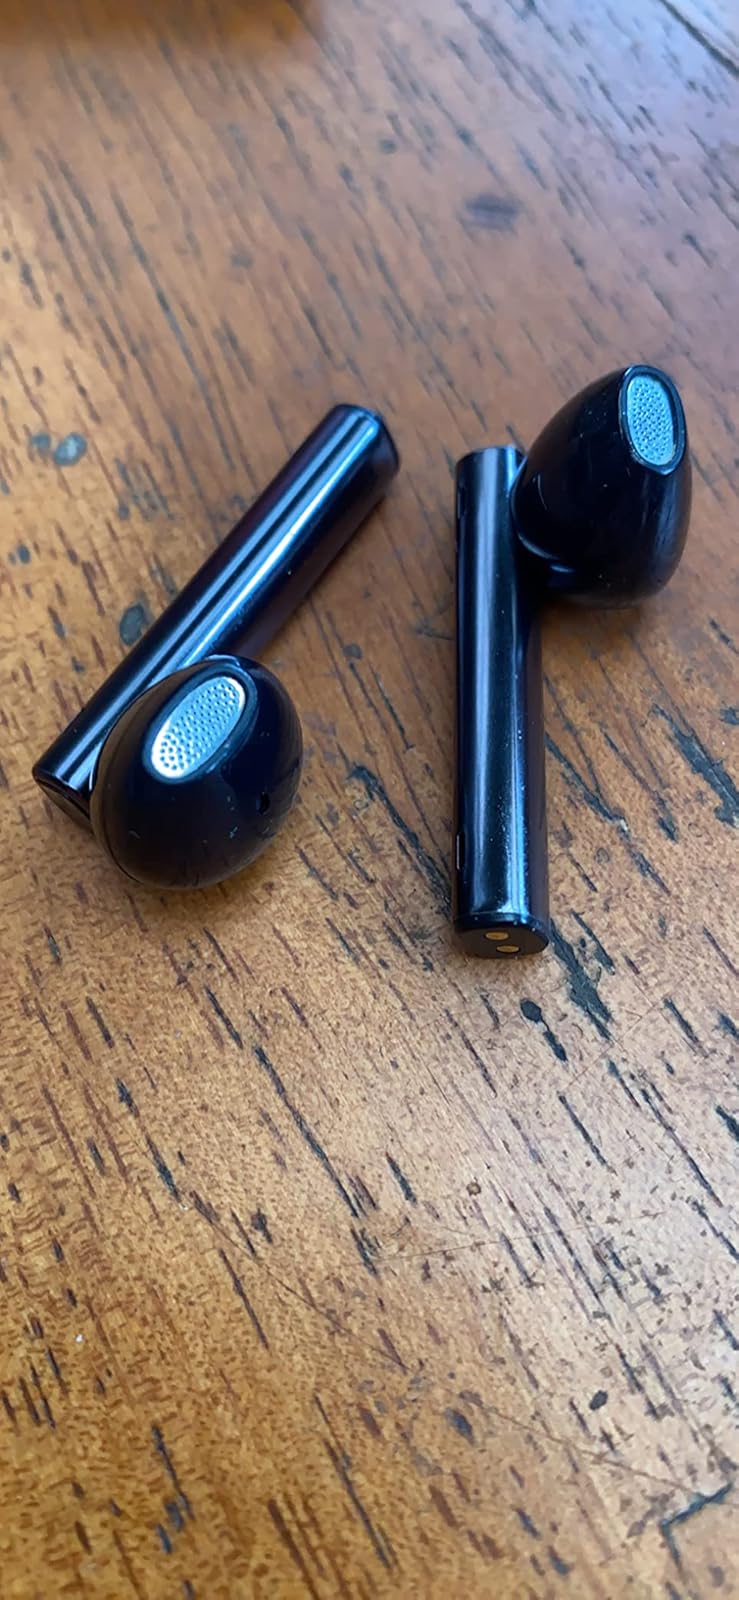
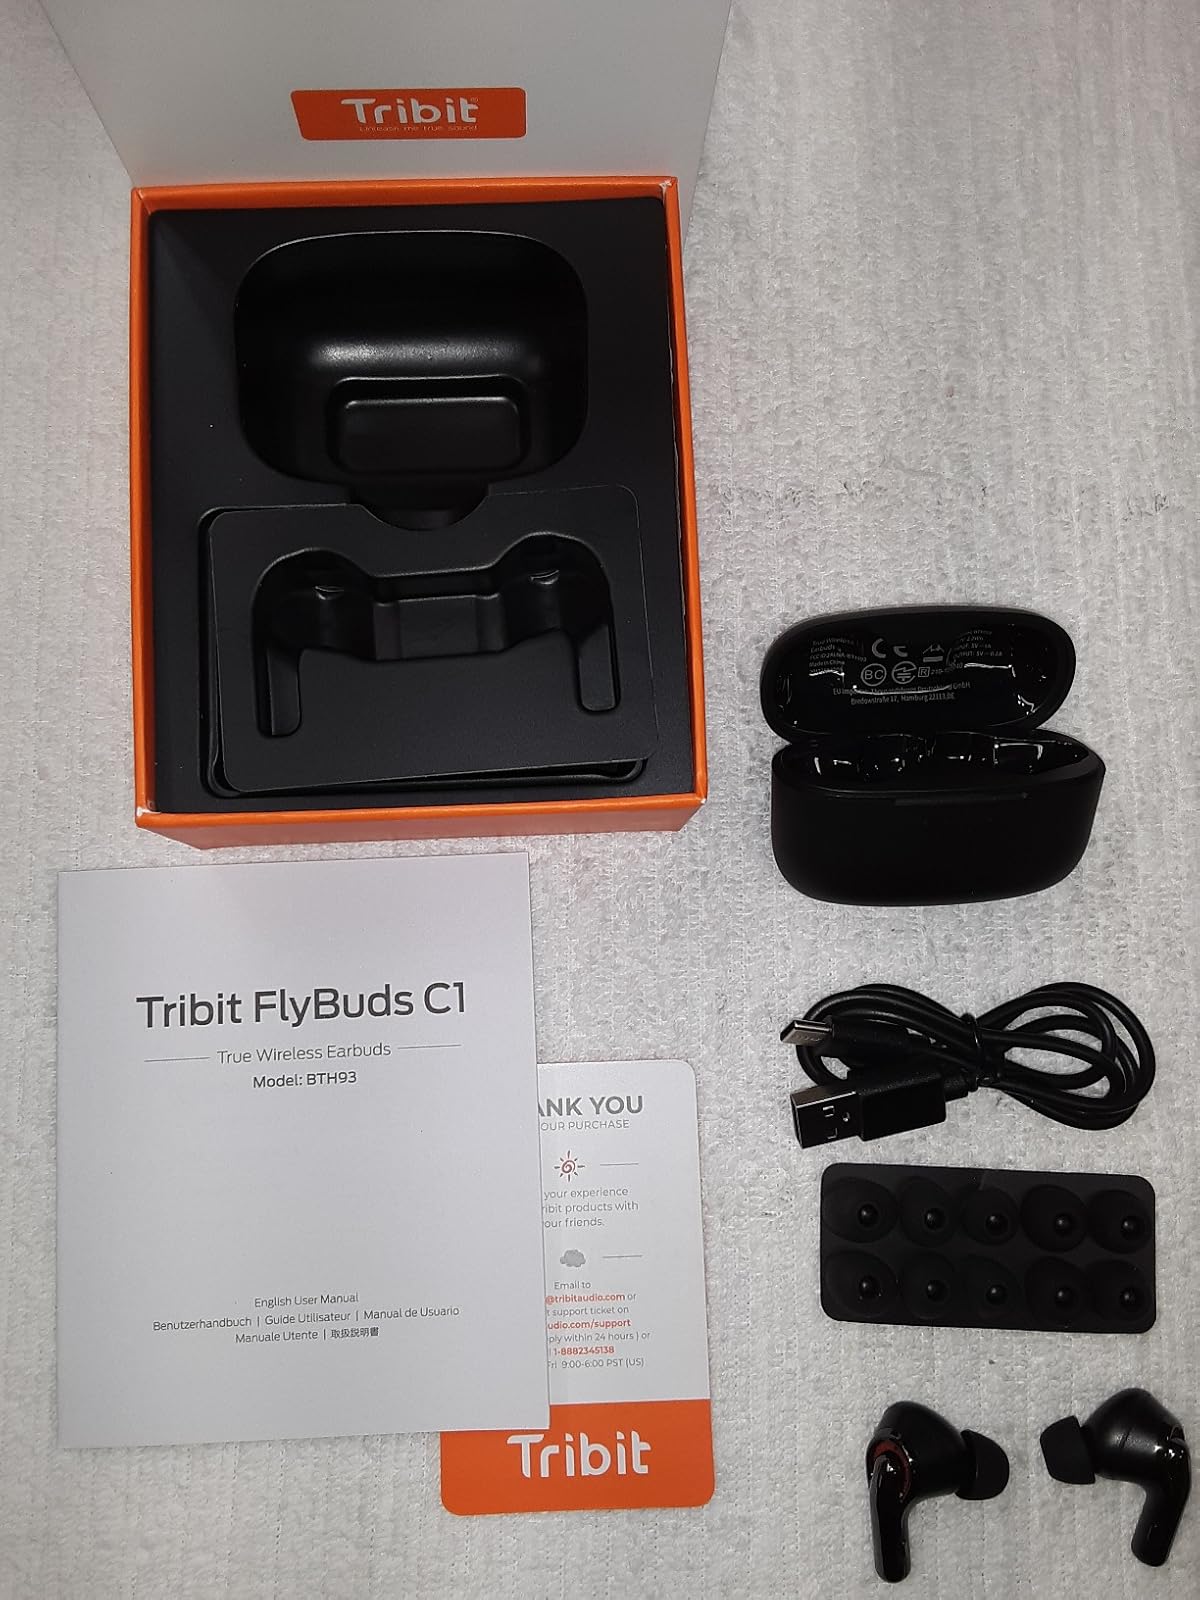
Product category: earbuds
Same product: no